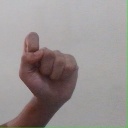
अक्षर: घ